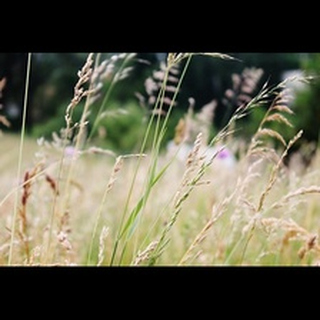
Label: wheat_blast